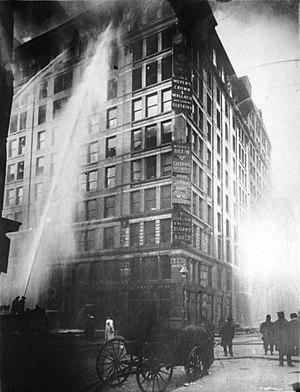
L'International Ladies' Garment Workers' Union ou ILGWU est un syndicat américain fondé en 1900 à New York par des immigrés juifs, venus de Russie et de Pologne, afin de représenter les ouvriers de l'industrie des vêtements pour femmes. Il est issu d'une fusion de sept syndicats locaux.
L’incendie de l'usine Triangle Shirtwaist le 25 mars 1911 à New York est l'une des catastrophes industrielles les plus meurtrières de l'histoire de la ville. Le bilan fait état de 146 morts et 71 blessés.